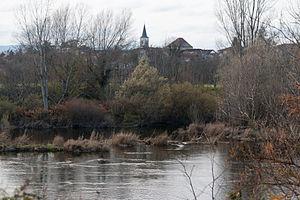
Saint-Cyprien est une commune française située dans le département de la Loire, en région Auvergne-Rhône-Alpes, faisant partie de Loire Forez Agglomération.